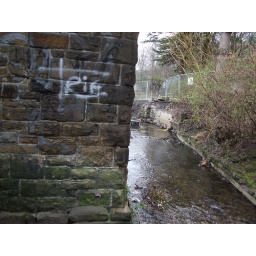
no work done on this part of river below bridge